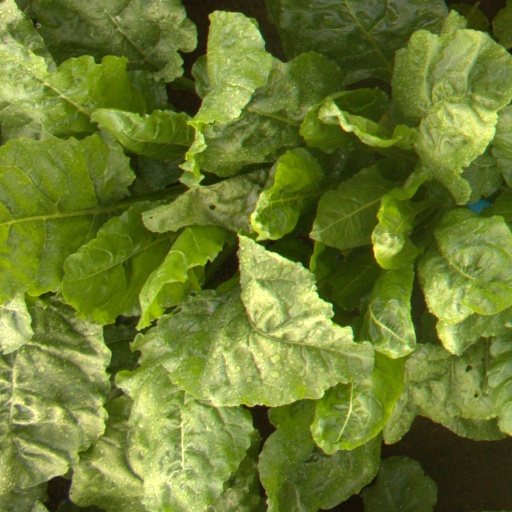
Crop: sugar beet